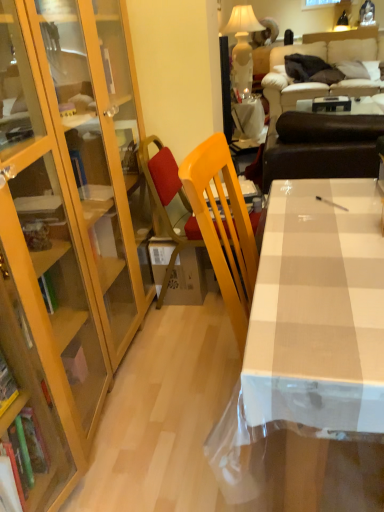
Question: Locate a point on the beige fabric couch at upper right, which ranks as the first studio couch in back-to-front order. Your answer should be formatted as a tuple, i.e. [(x, y)], where the tuple contains the x and y coordinates of a point satisfying the conditions above. The coordinates should be between 0 and 1, indicating the normalized pixel location of the point.
Answer: [(0.849, 0.119)]